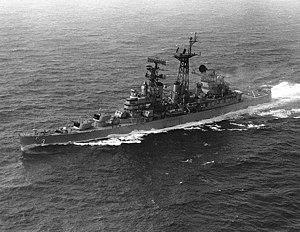
Les croiseurs légers de la classe Cleveland ont été conçus au début de la Seconde Guerre mondiale et ont constitué la plus nombreuse série homogène de croiseurs jamais construite, avec vingt-sept croiseurs mis en service, alors que neuf coques mises sur cale ont été transformées pour en faire des porte-avions légers. Leur classement en croiseurs « légers » résultait des stipulations du traité naval de Londres de 1930, en ce que leur artillerie principale était d'un calibre inférieur à 155 mm, mais leur déplacement, leur vitesse, leur protection étaient celles des croiseurs « lourds », ce qui était déjà le cas des croiseurs de la classe Brooklyn dont ils ne se différenciaient principalement que par une tourelle triple d'artillerie principale en moins et une artillerie anti-aérienne plus puissante. Ils ont servi principalement dans le Pacifique pendant la Seconde guerre mondiale, où ils ont affronté les forces de surface japonaises pendant l'année 1943, dans la campagne des Salomon, puis ont escorté les porte-avions rapides, en 1944-45, dans le Pacifique central, jusqu'à Okinawa. Aucun n'a été perdu au combat.
La classe Galveston est une classe de trois croiseurs lance-missiles de l'United States Navy en service entre 1958 et 1979.